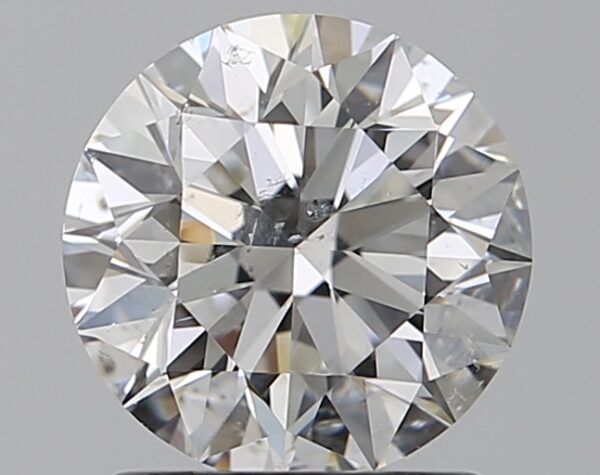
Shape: round
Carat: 1.3
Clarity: SI2
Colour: G
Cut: EX
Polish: EX
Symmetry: EX
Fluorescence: N
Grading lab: GIA
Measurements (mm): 6.93 x 6.97 x 4.36